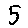
Label: 5